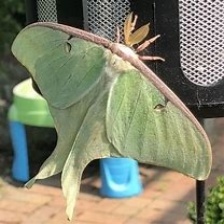
Species: LUNA MOTH